Shikokuchūō

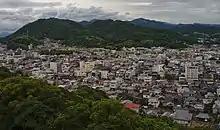
Panoramic view of downtown Kawanoe area, from Kawanoe Castle

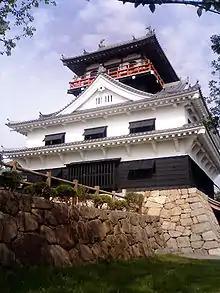
Kawanoe Castle

Shikokuchūō is located in eastern Ehime Prefecture, with the Hoō Mountains to the south and the Gulf of Hiuchi of the Seto Inland Sea to the north. Because the plains are narrow, a local wind called "Yamaji" blows down from the mountains toward the sea. To the south of the Hoō Mountains, the Douzan River, one of the Yoshino River's tributaries, flows eastward, and further south are the Shikoku Mountains, which forms the border with Kōchi Prefecture. The Japan Median Tectonic Line runs east-west along the foot of the Hoō Mountains. The city is located 60 kilometers from Kōchi city, 70 kilometers from Takamatsu, 80 kilometers from Matsuyama, Ehime and 100 kilometers from Tokushima.